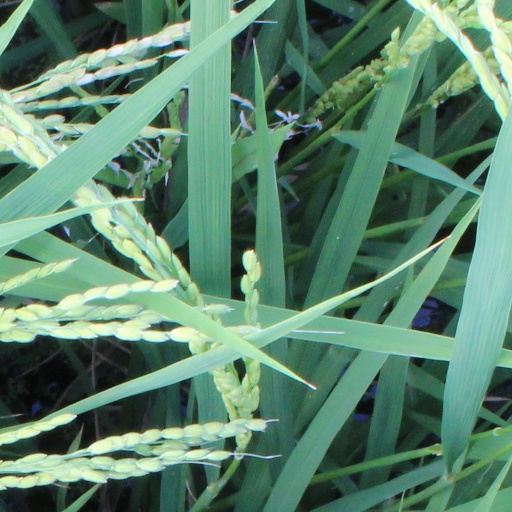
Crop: rice